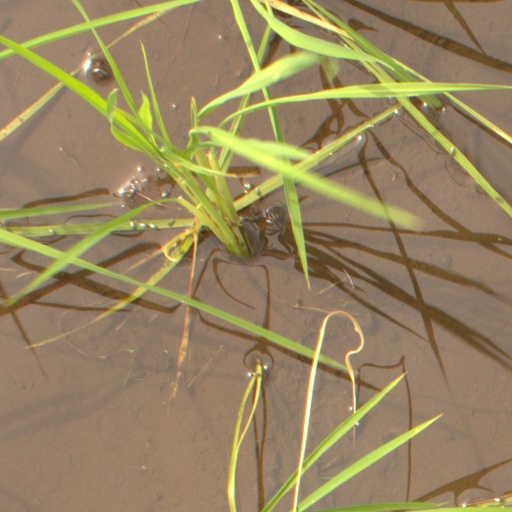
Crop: rice